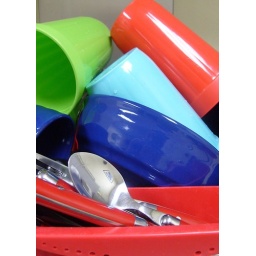
The cups and bowls in my company's lounge. Just so colorful!